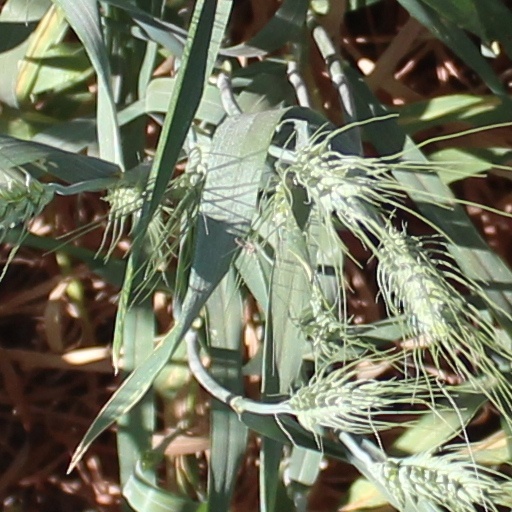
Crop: wheat